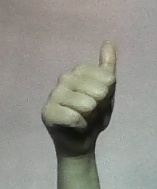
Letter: aleff